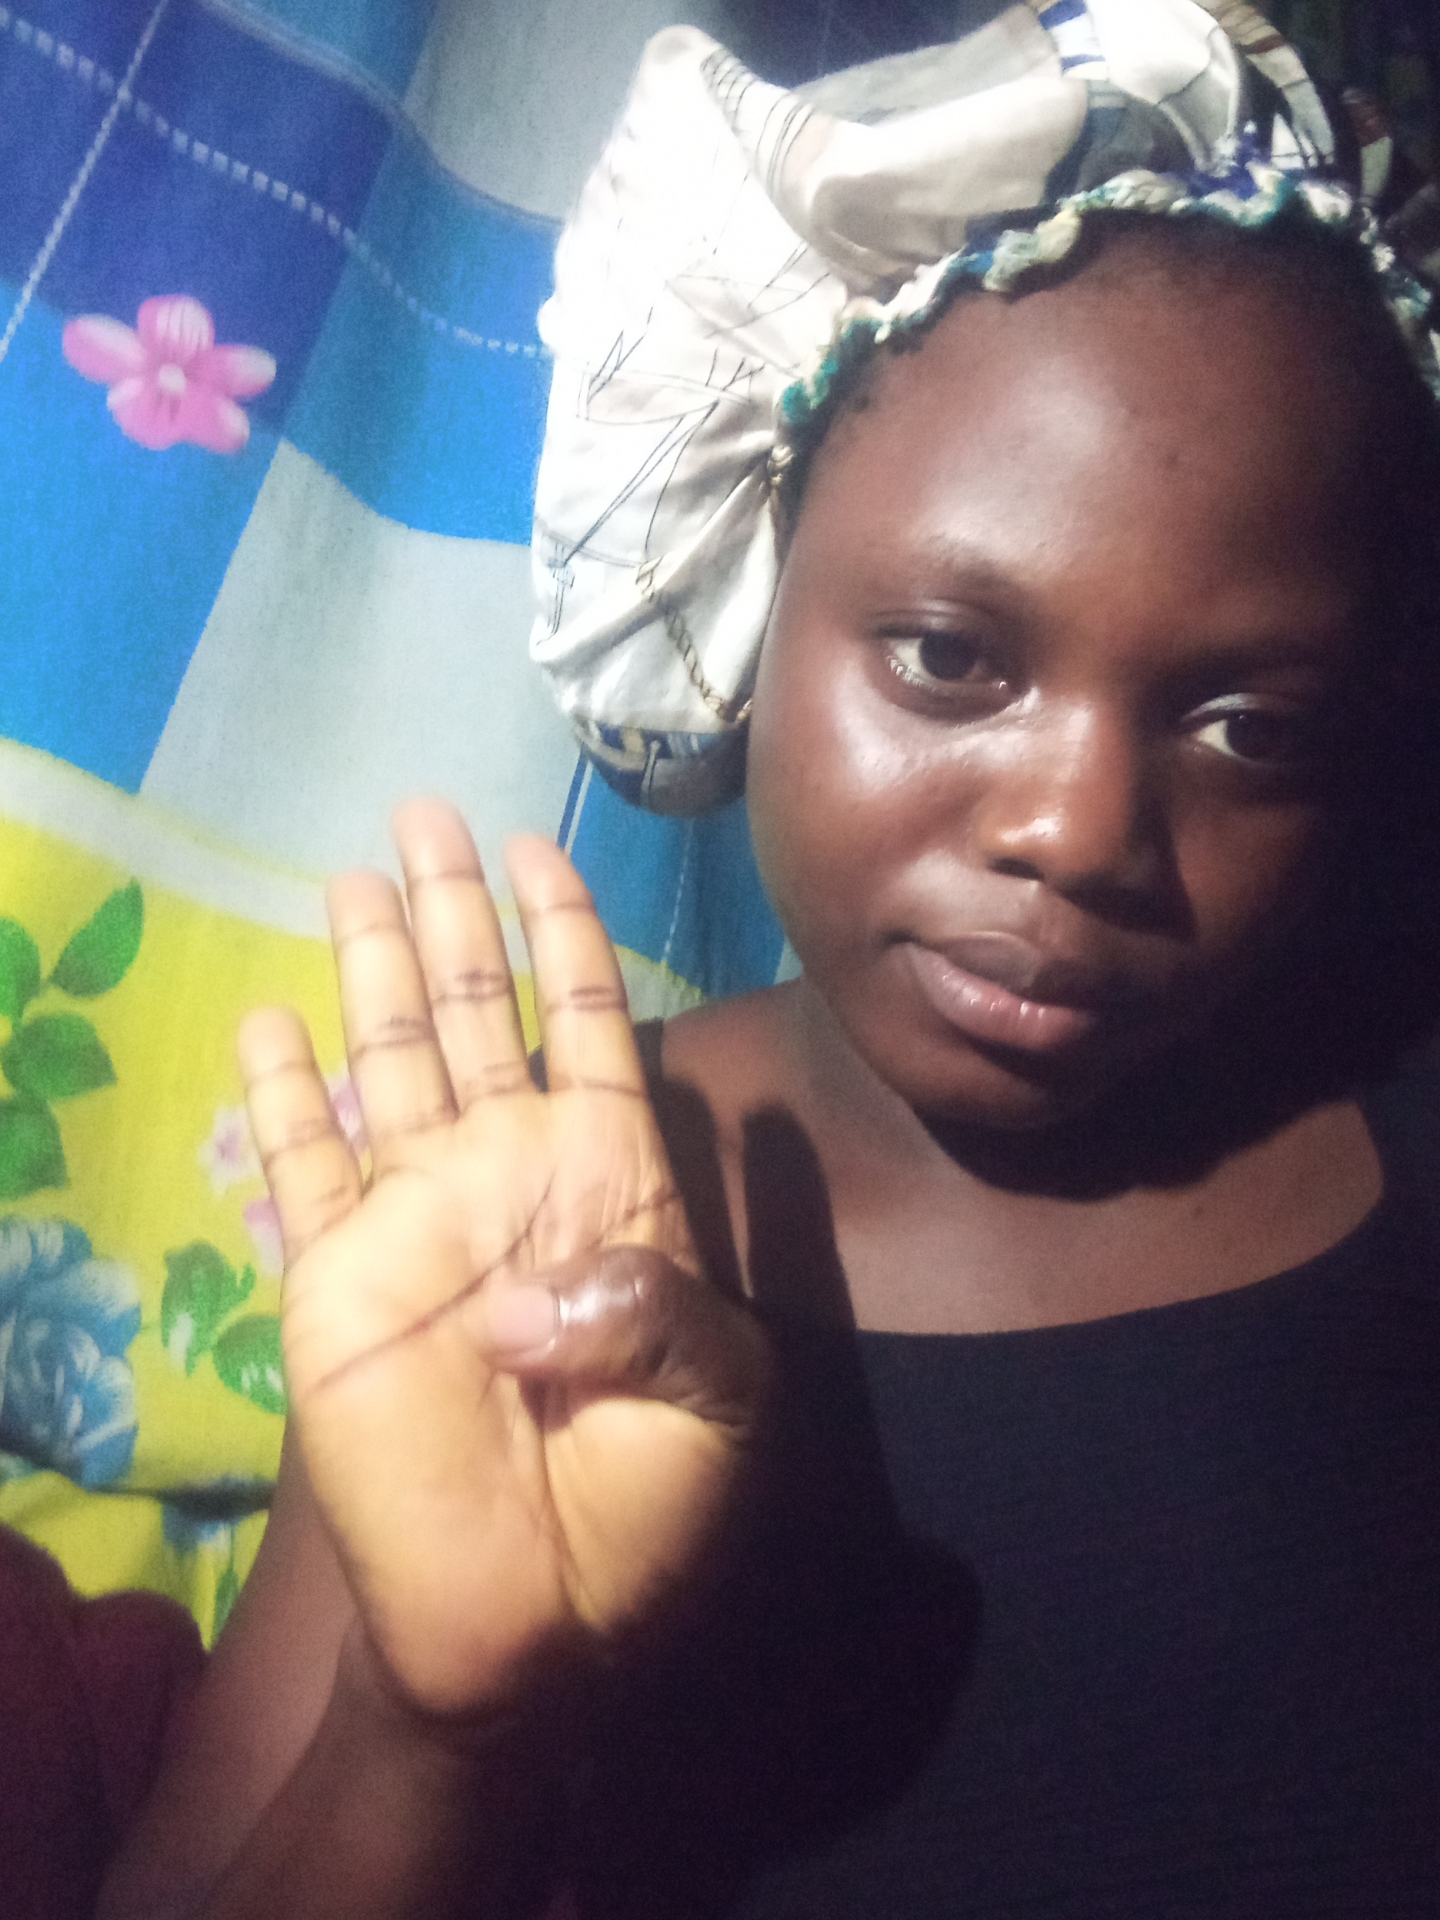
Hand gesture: four